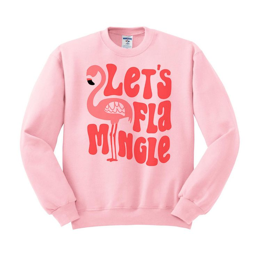
spread your wings you little flamingo and let all the boys know you are single !